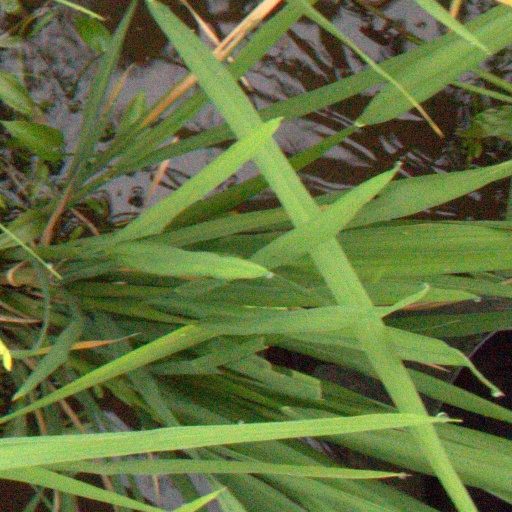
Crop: rice